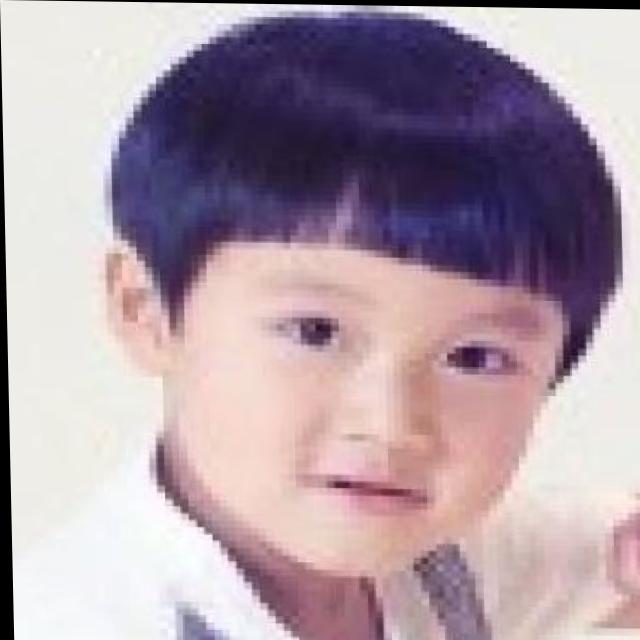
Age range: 0-12